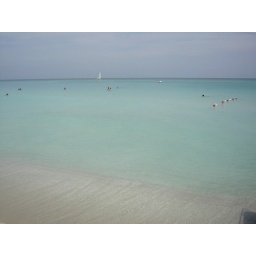
Crystal water at the beach in Varadero